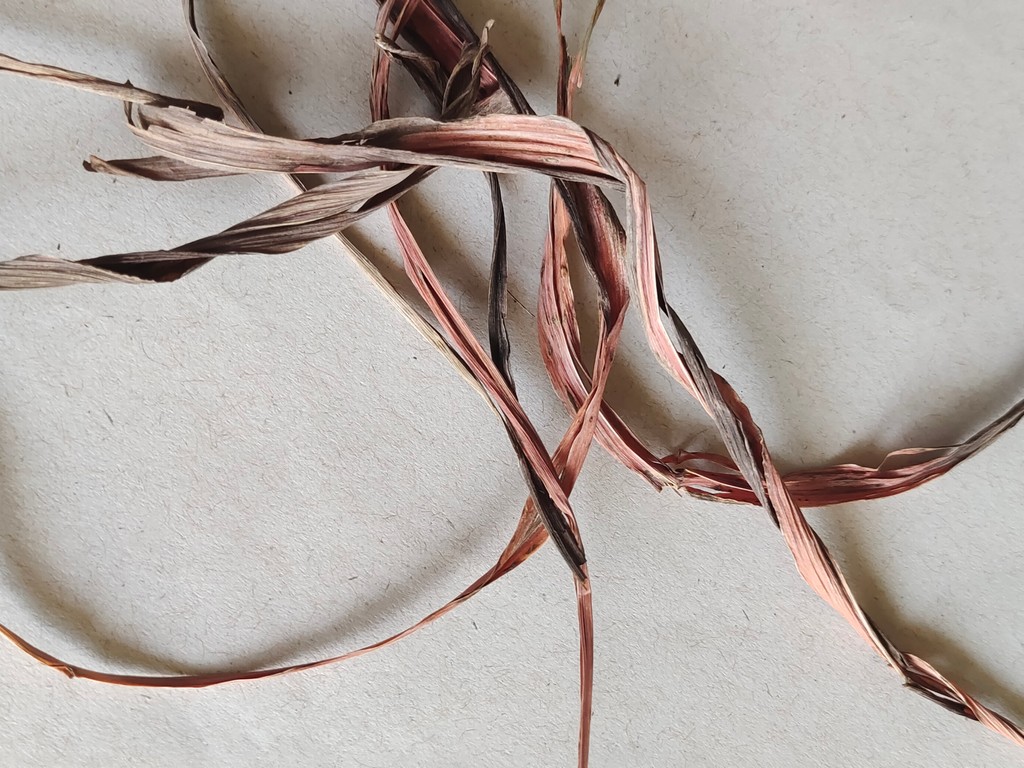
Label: Dried